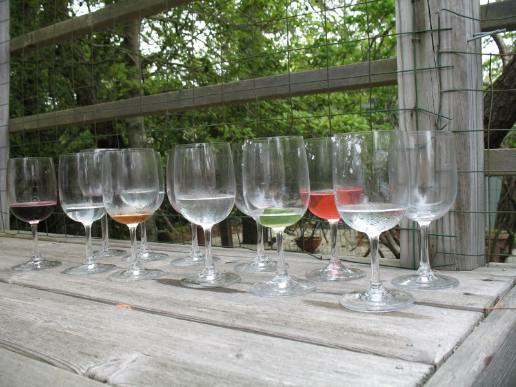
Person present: No